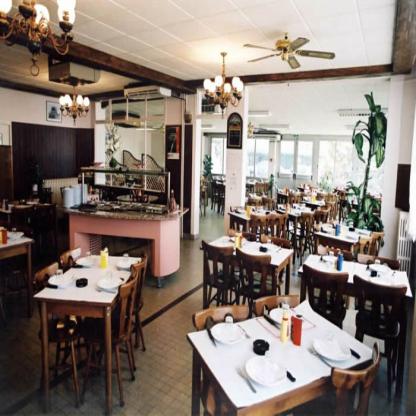
Scene: Indoor